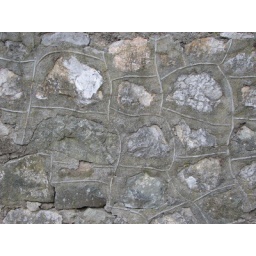
stone wall around palace